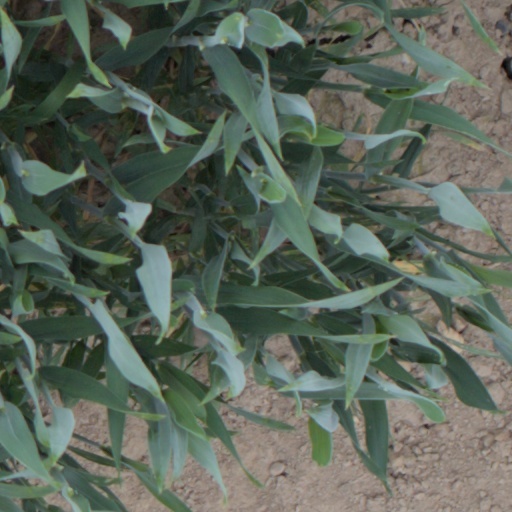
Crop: wheat